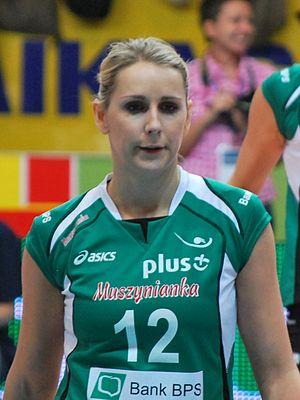
Milena Radecka est une ancienne joueuse de volley-ball polonaise. Elle mesure 1,78 m et jouait au poste de passeuse. Elle a totalisé 63 sélections en équipe de Pologne.
L'équipe de Pologne de volley-ball féminin est composée des meilleures joueuses polonaises sélectionnées par la Fédération polonaise de volley-ball. La Fédération polonaise de volley-ball existe depuis 1928. Elle est actuellement classée au 15ᵉ rang de la Fédération internationale de volley-ball au 4 janvier 2014.